George Washington Faulkner House

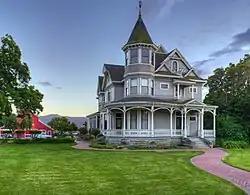

The George Washington Faulkner House, known also as Faulkner House and as Faulkner Farm, in Santa Paula, California, was built in 1894. The Queen Anne style house was a work of architect/builders Herman Anlauf and Franklin P. Ward.